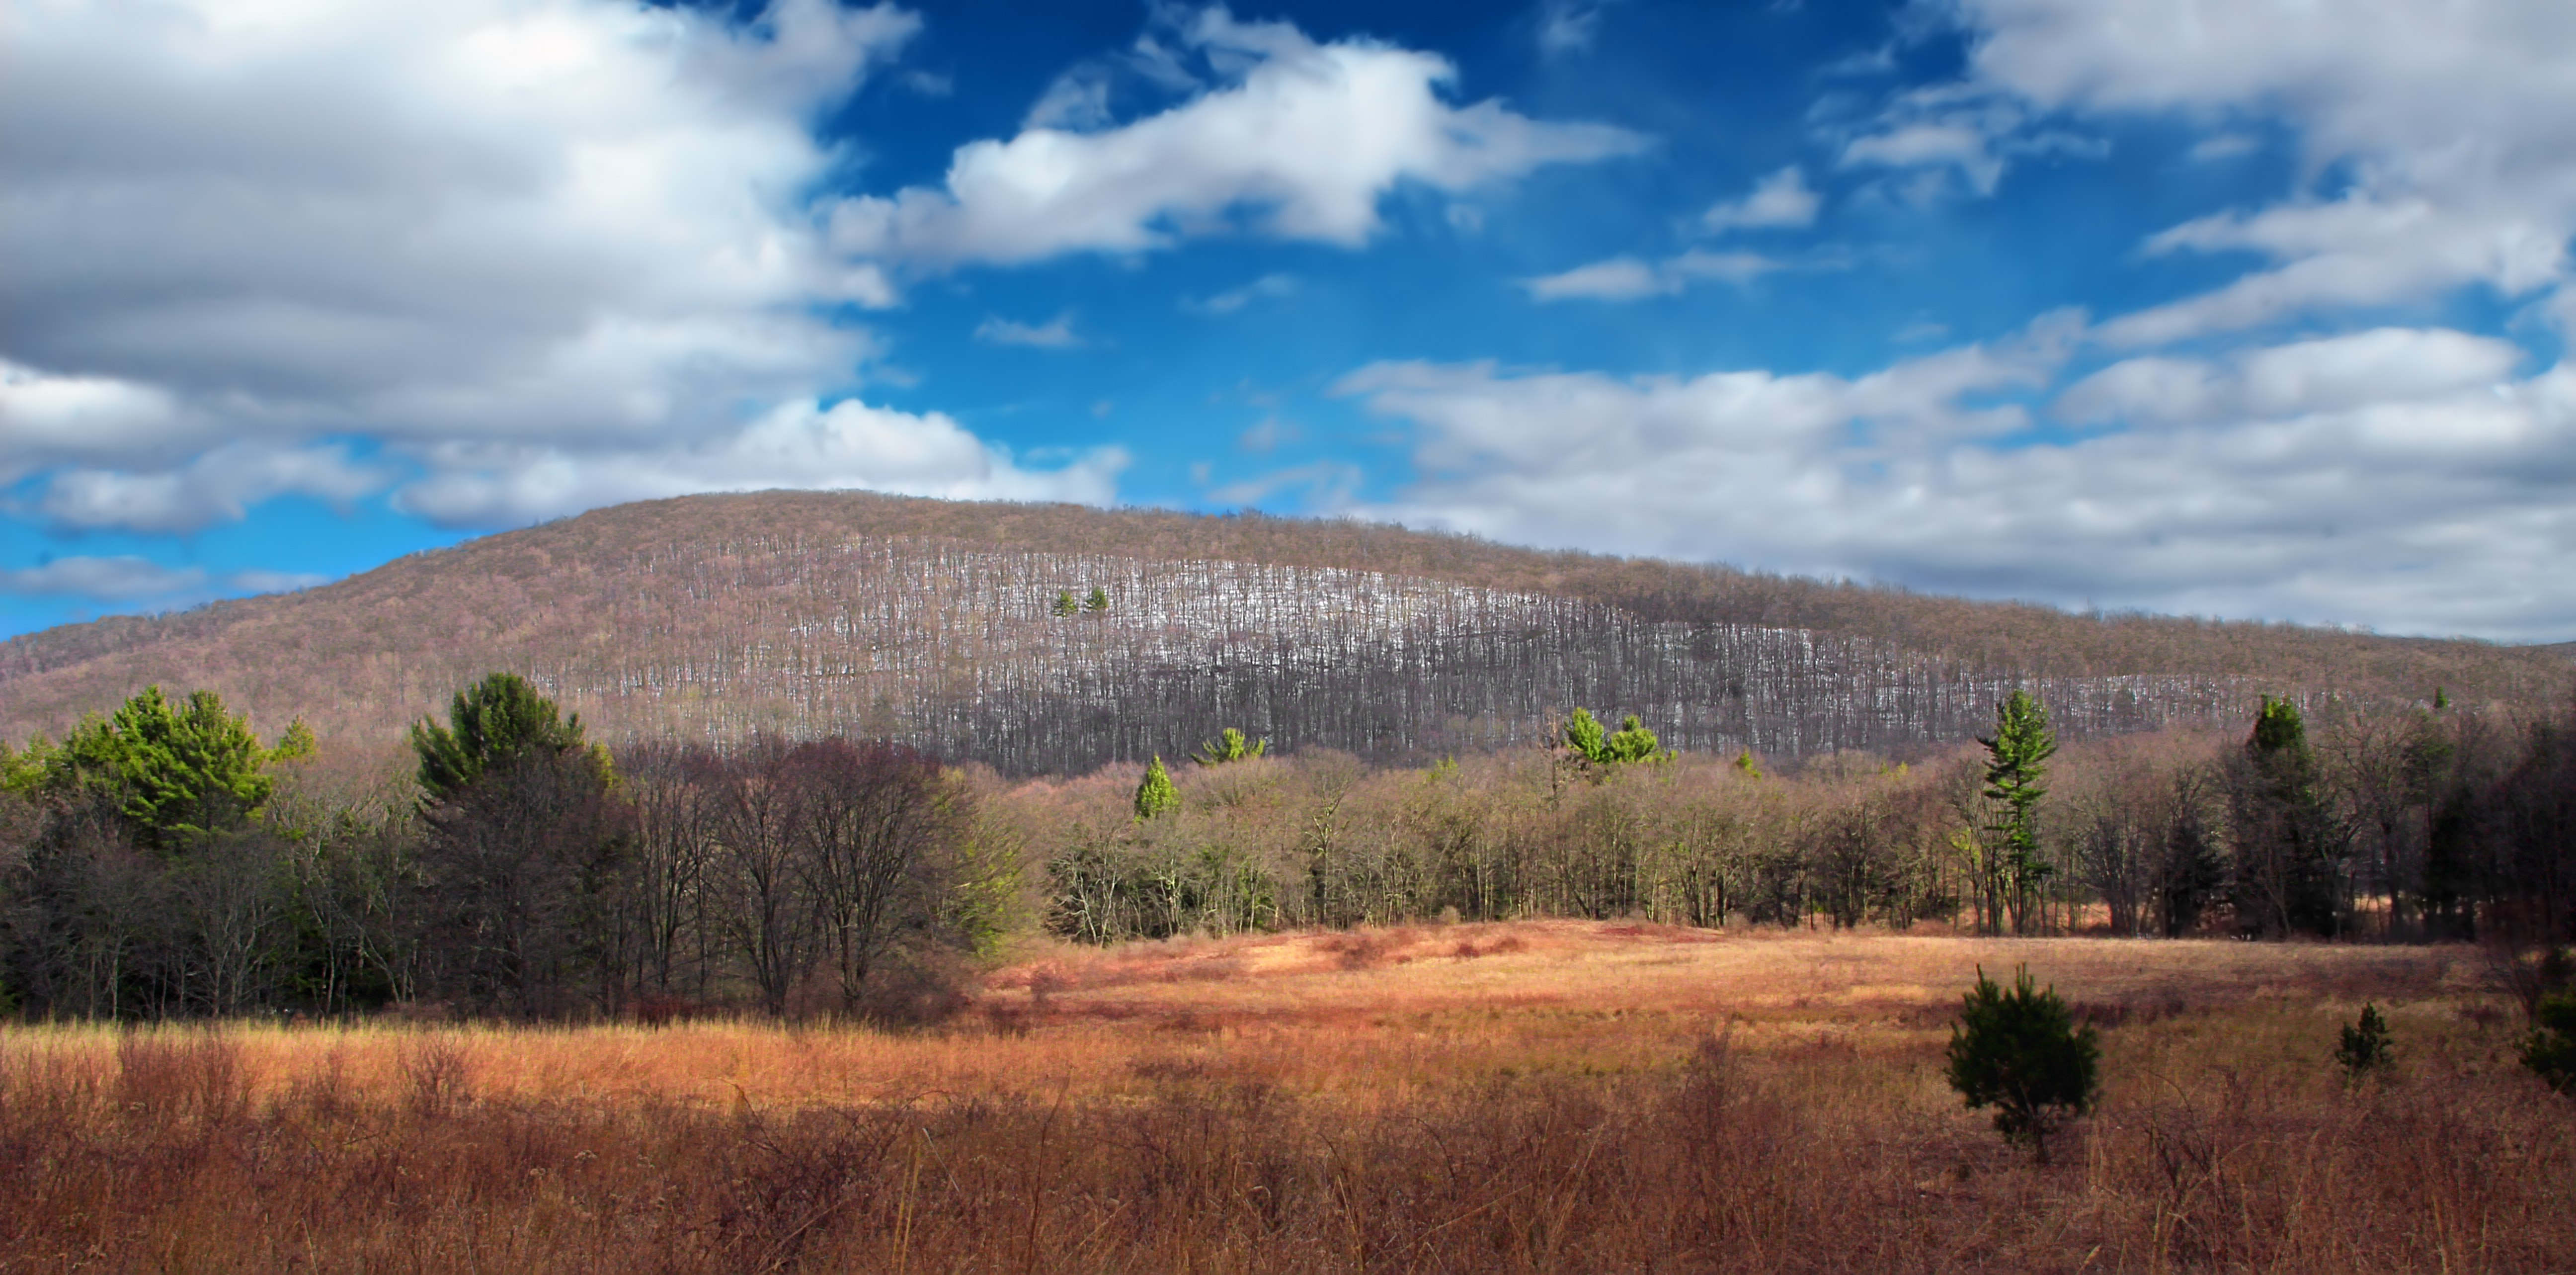
landscape, tree, nature, forest, wilderness, mountain, cloud, sky, field, meadow, prairie, hill, lake, valley, spring, savanna, ridge, plain, trees, hills, creativecommons, clouds, mountains, grassland, badlands, appalachianmountains, stratocumulus, pennsylvania, luzernecounty, nescopeckstatepark, mountyeager, plateau, habitat, loch, ecosystem, steppe, rural area, natural environment, geographical feature, mountainous landforms